My Dad the Bounty Hunter

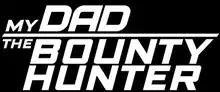

My Dad the Bounty Hunter is an animated science fiction adventure action-comedy television series by Everett Downing Jr. and Patrick Harpin for Netflix. The series premiered on February 9, 2023. Season 2 premiered on August 17, 2023.